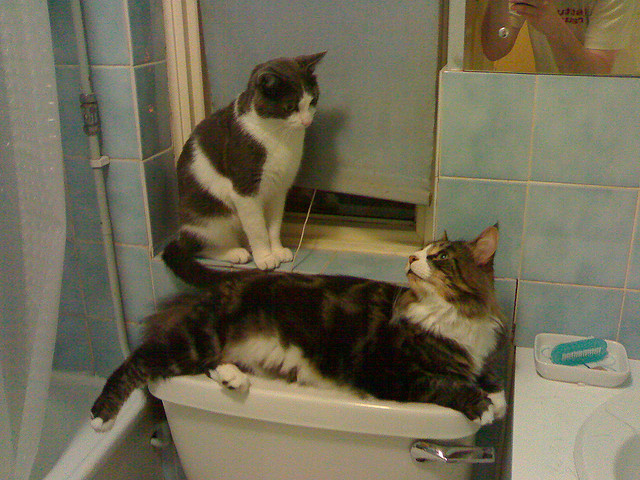
user: Given an image and a question. Answer the question in a short answer. Question: How many of this animal are in the us? Short Answer:
assistant: 85.8 million